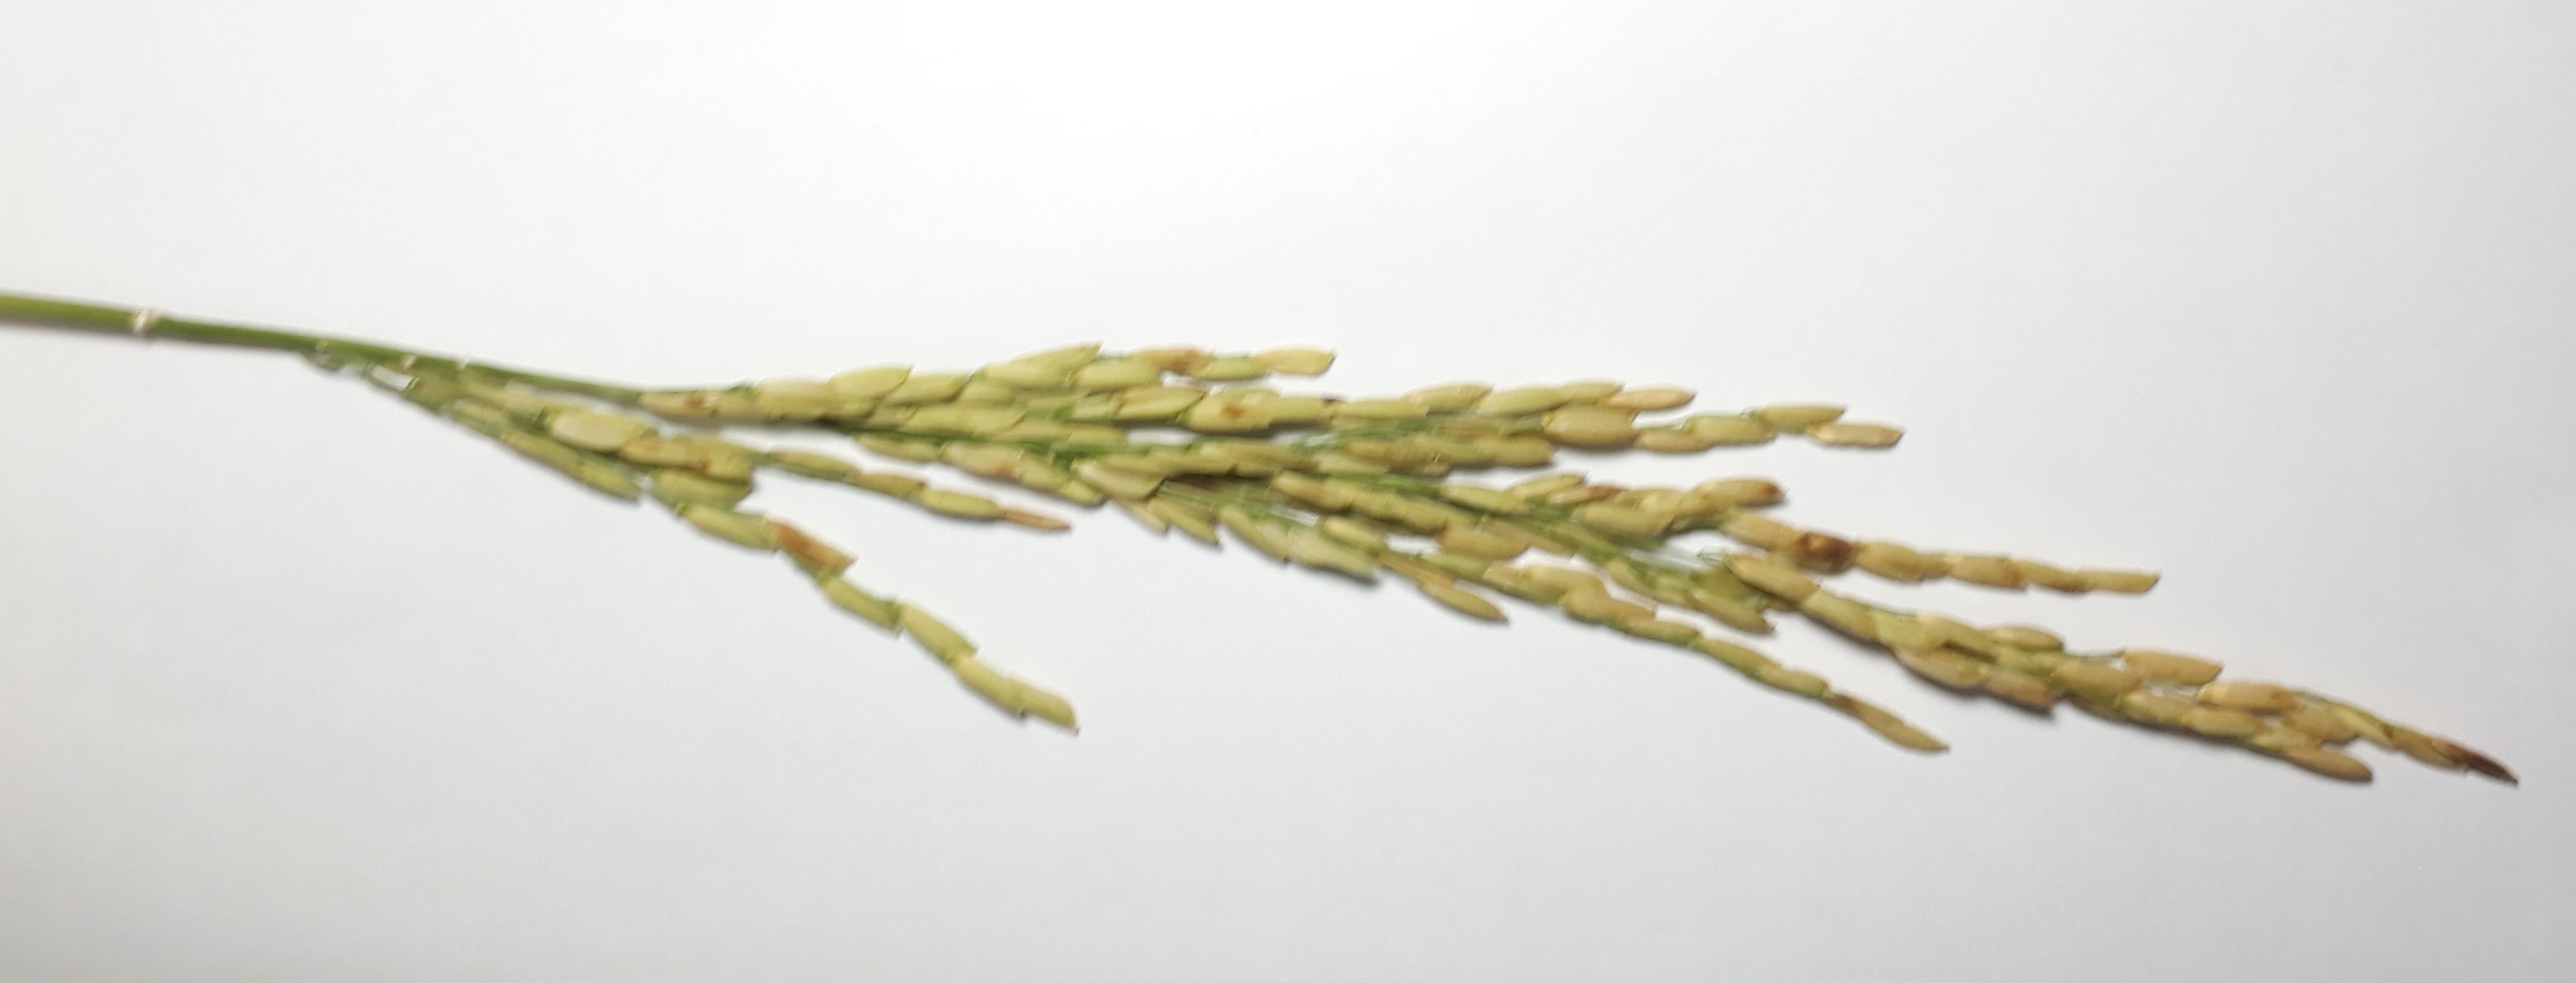
Label: Healthy